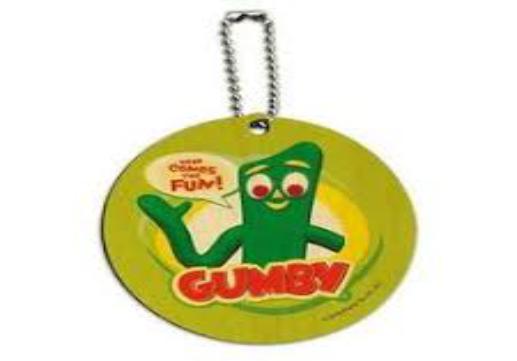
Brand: gumby
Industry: Clothes